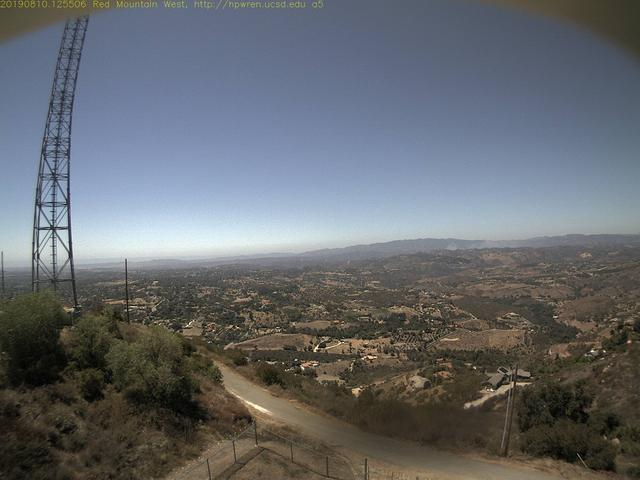
Fire: no
Smoke: yes